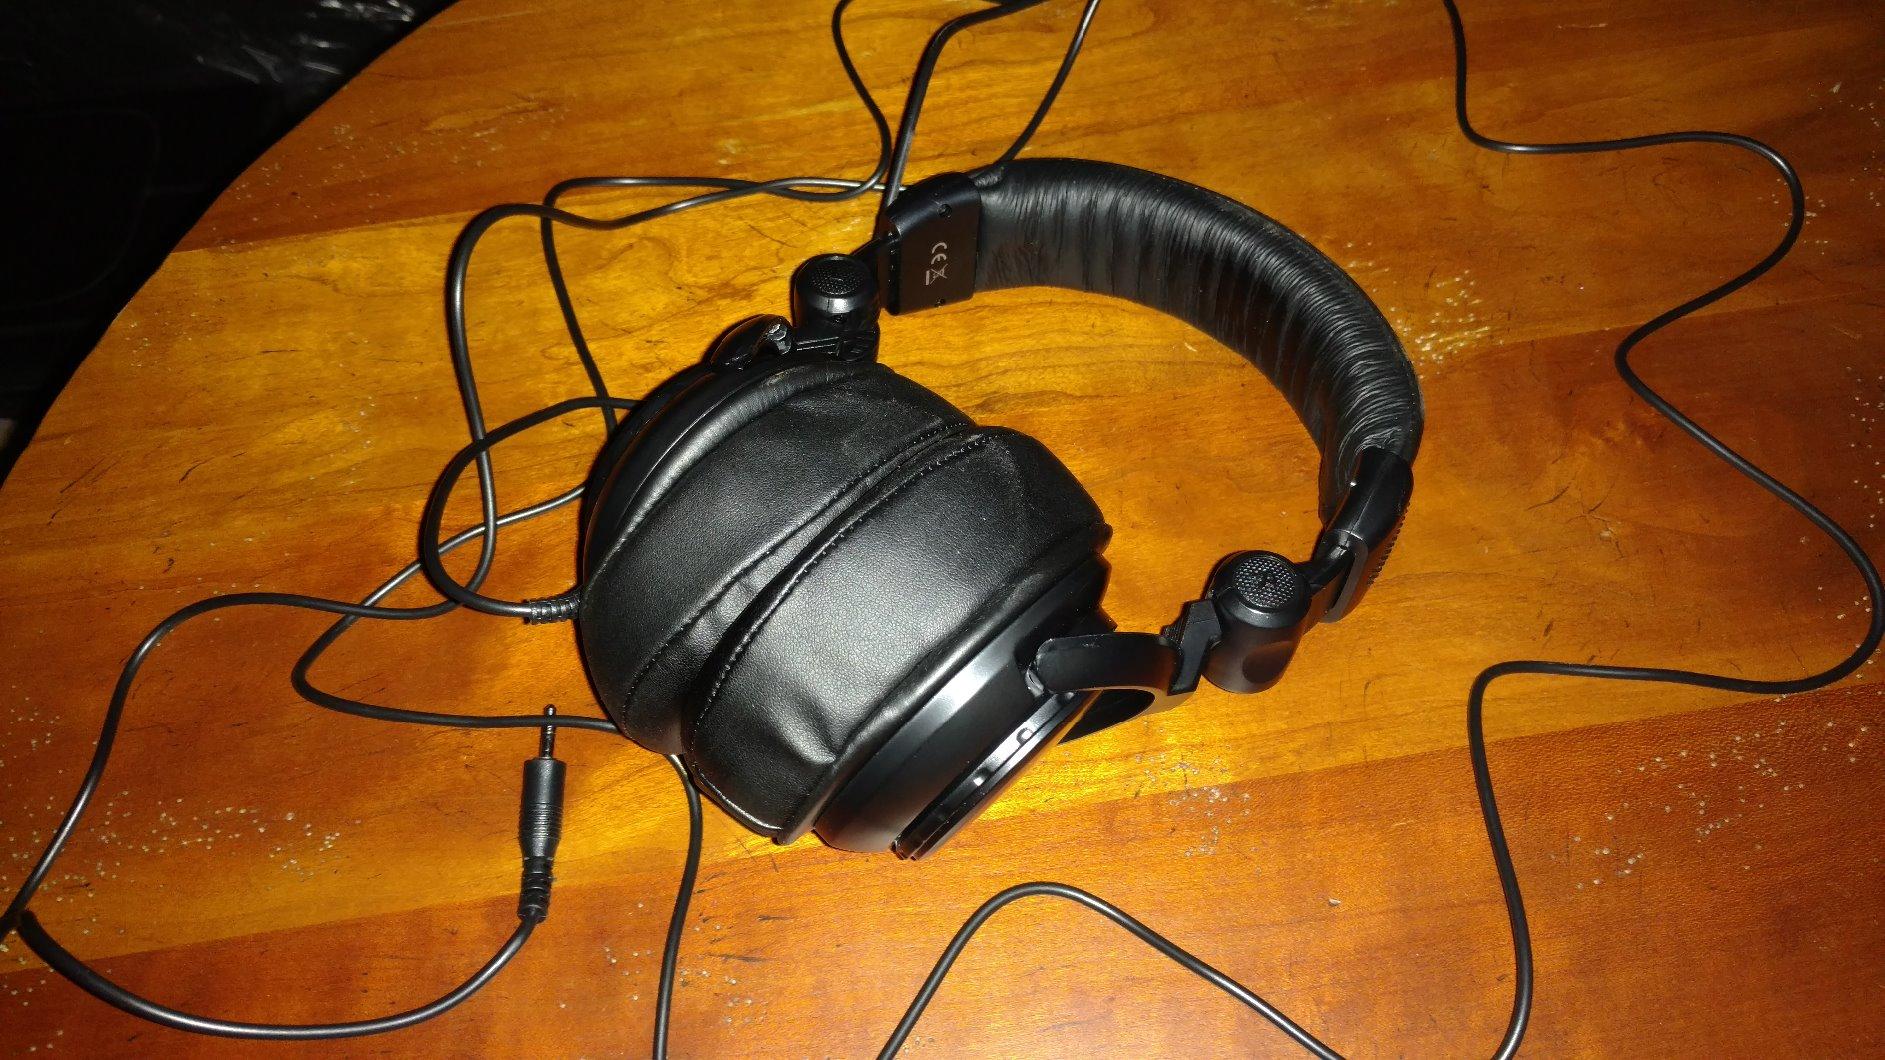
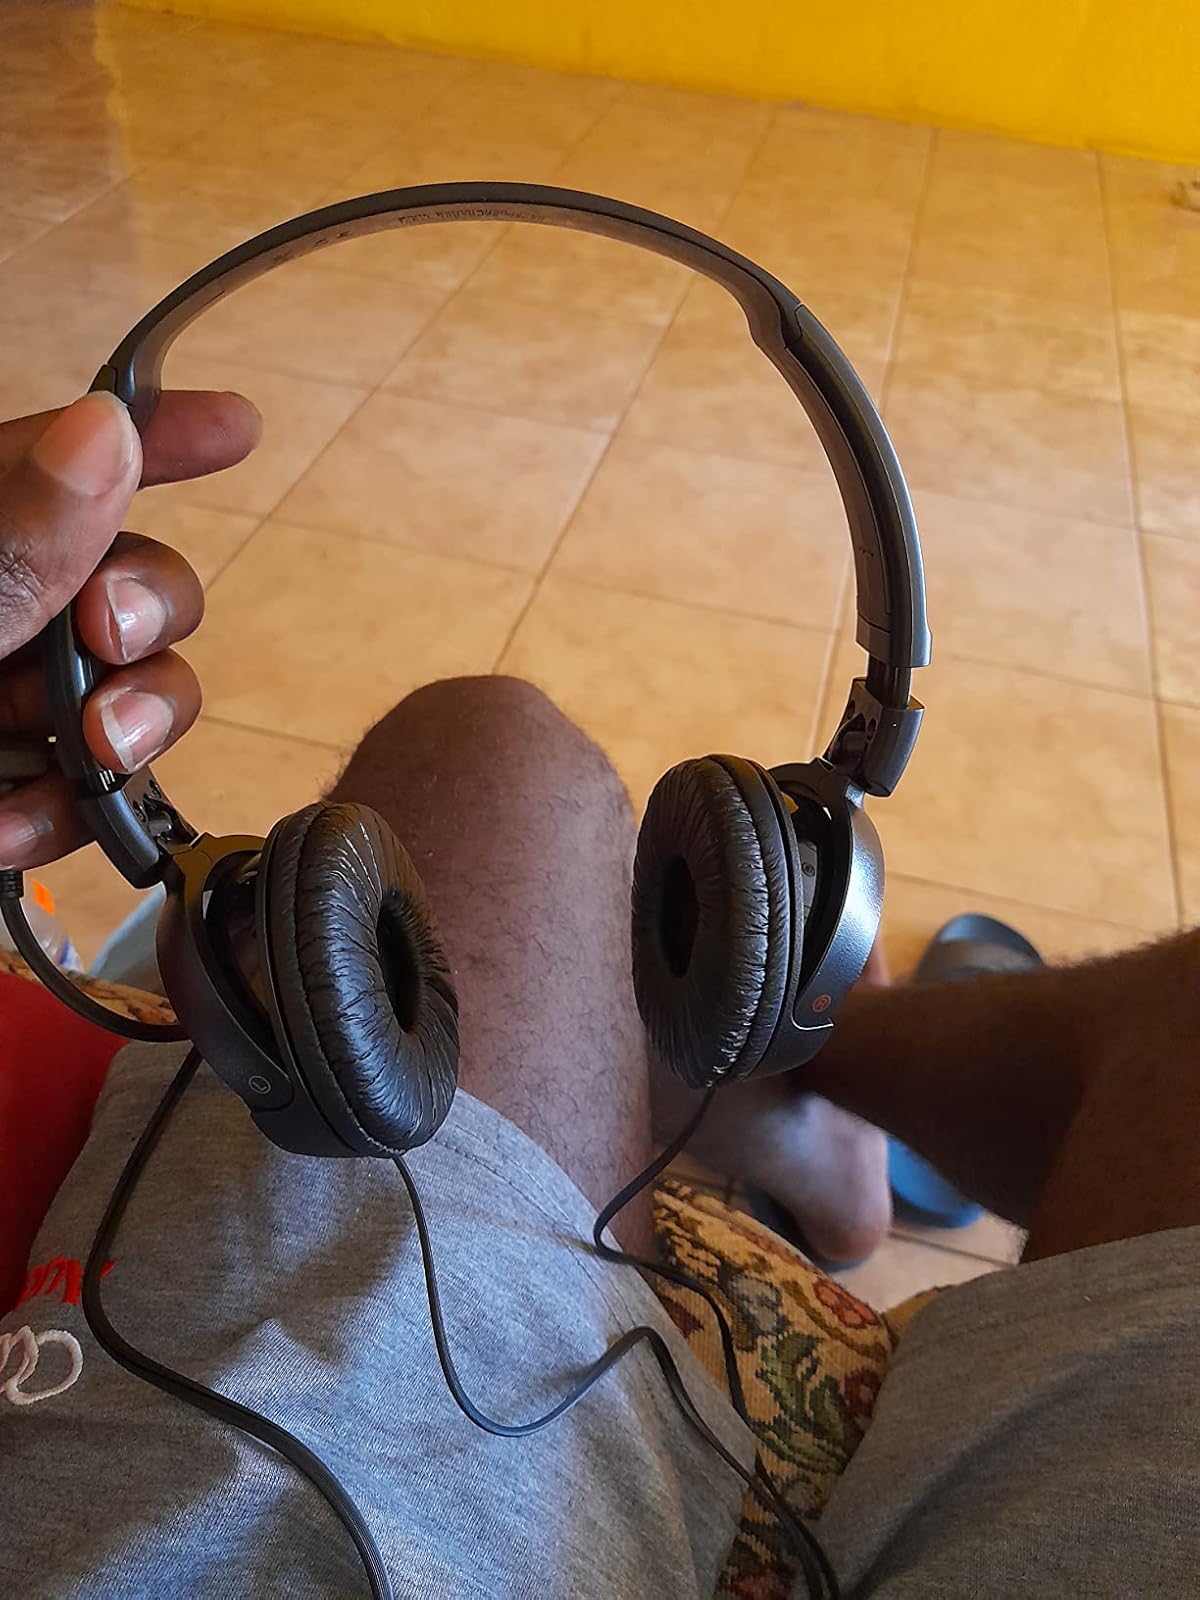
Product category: headphones
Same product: no